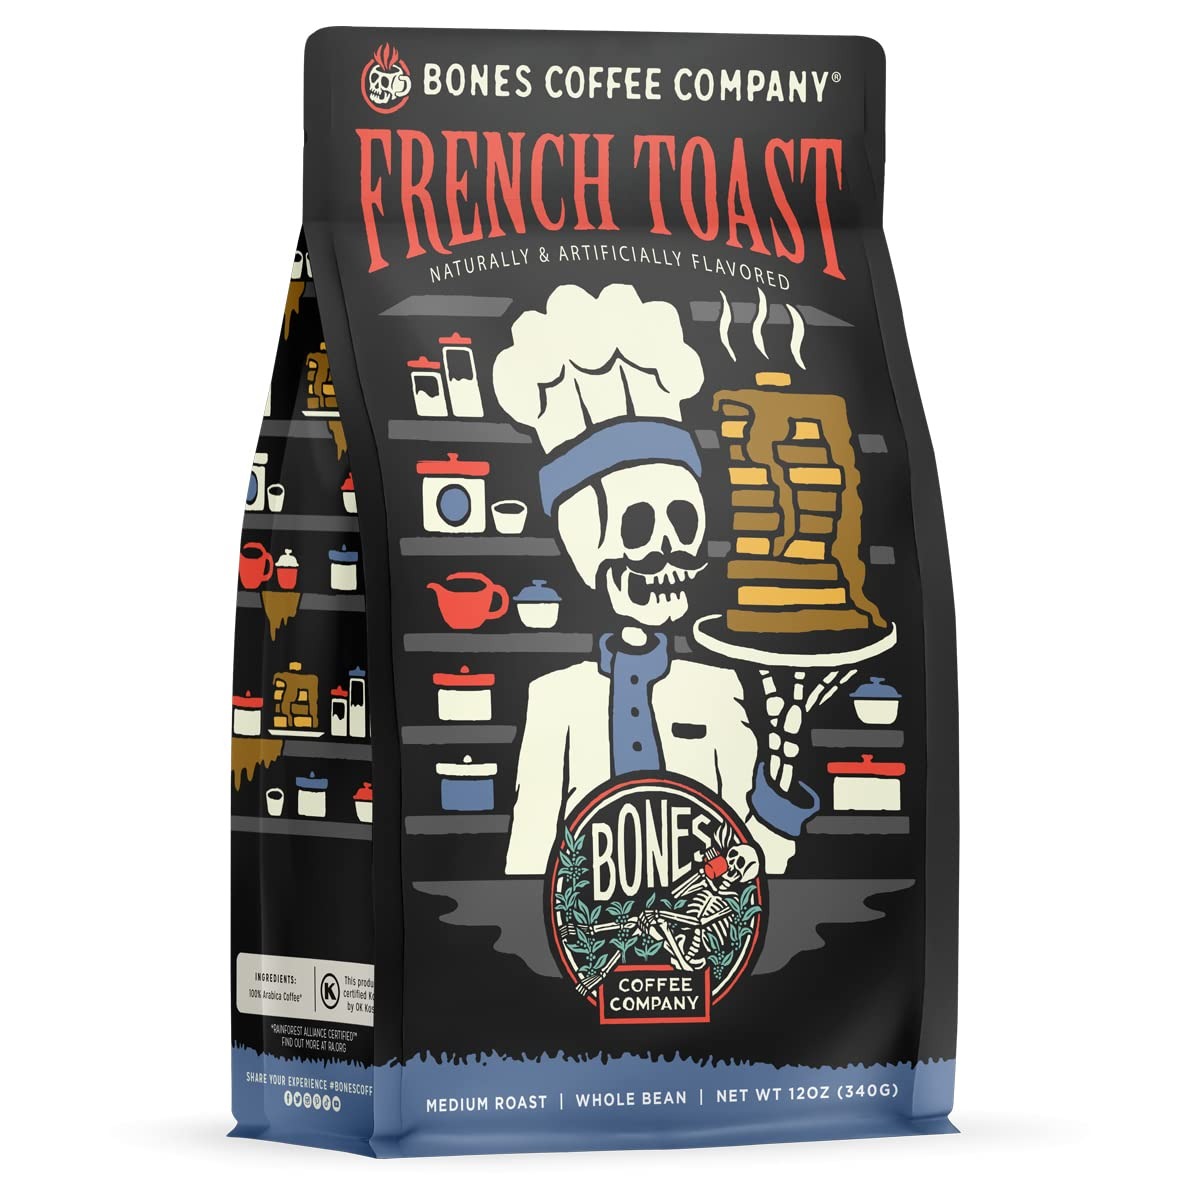
Item Name: Bones Coffee Company French Toast Sweet & Buttery Flavored Coffee, Medium Roast Low Acid, 12 Oz Whole Bean
Bullet Point 1: Coffee and french toast; Our french toast is a medium roast blend with a sweet buttery toast aroma subtle hints of maple syrup vanilla bean and a pinch of cinnamon that is smooth and savory until the last drop
Bullet Point 2: Artisan roasted coffee beans; Carefully selected coffee beans roasted in small batches so you get fresh coffee; Each bag is packaged in resealable bags to maintain freshness
Bullet Point 3: Whole bean coffee and ground coffee; Our ground coffee is suited for use in auto drip machines; Grind the whole beans to the required coarseness for french press, pour over or cold brew methods
Bullet Point 4: Vegan and keto friendly; Enjoy our flavored coffee without feeling guilty; Our gourmet coffee is keto and vegan friendly with no dairy, no sugar or carbs
Bullet Point 5: Fresh arabica beans; Our Brazilian coffee beans are ethically sourced and each batch is roasted fresh; Our medium roast arabica coffee gives you a smooth flavor with low acidity, sweet aroma and unique taste
Product Description: Bones Coffee Company stands out as an enticing alternative to what usually lines the shelves at the local grocery store. As small batch roasters, we bring imaginative flavors and colorful artwork to our customers. Bones Coffee provides seriously fresh, delicious coffee right to your doorstep. Our loyal customers have fueled our success and ignited our passion to keep bringing delectable flavors and unique experiences in every cup.
Value: 12.0
Unit: Ounce

Price: 17.99